Sanctuary of Madonna dei Miracoli

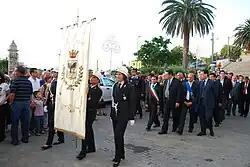
The civil authorities's descent to the sanctuary during the celebrations in honour of Madonna of Miracles.

Traditionally, during the month of May (dedicated to Our Lady), believers go to the sanctuary through the footpath, saying their prayers during the descent.